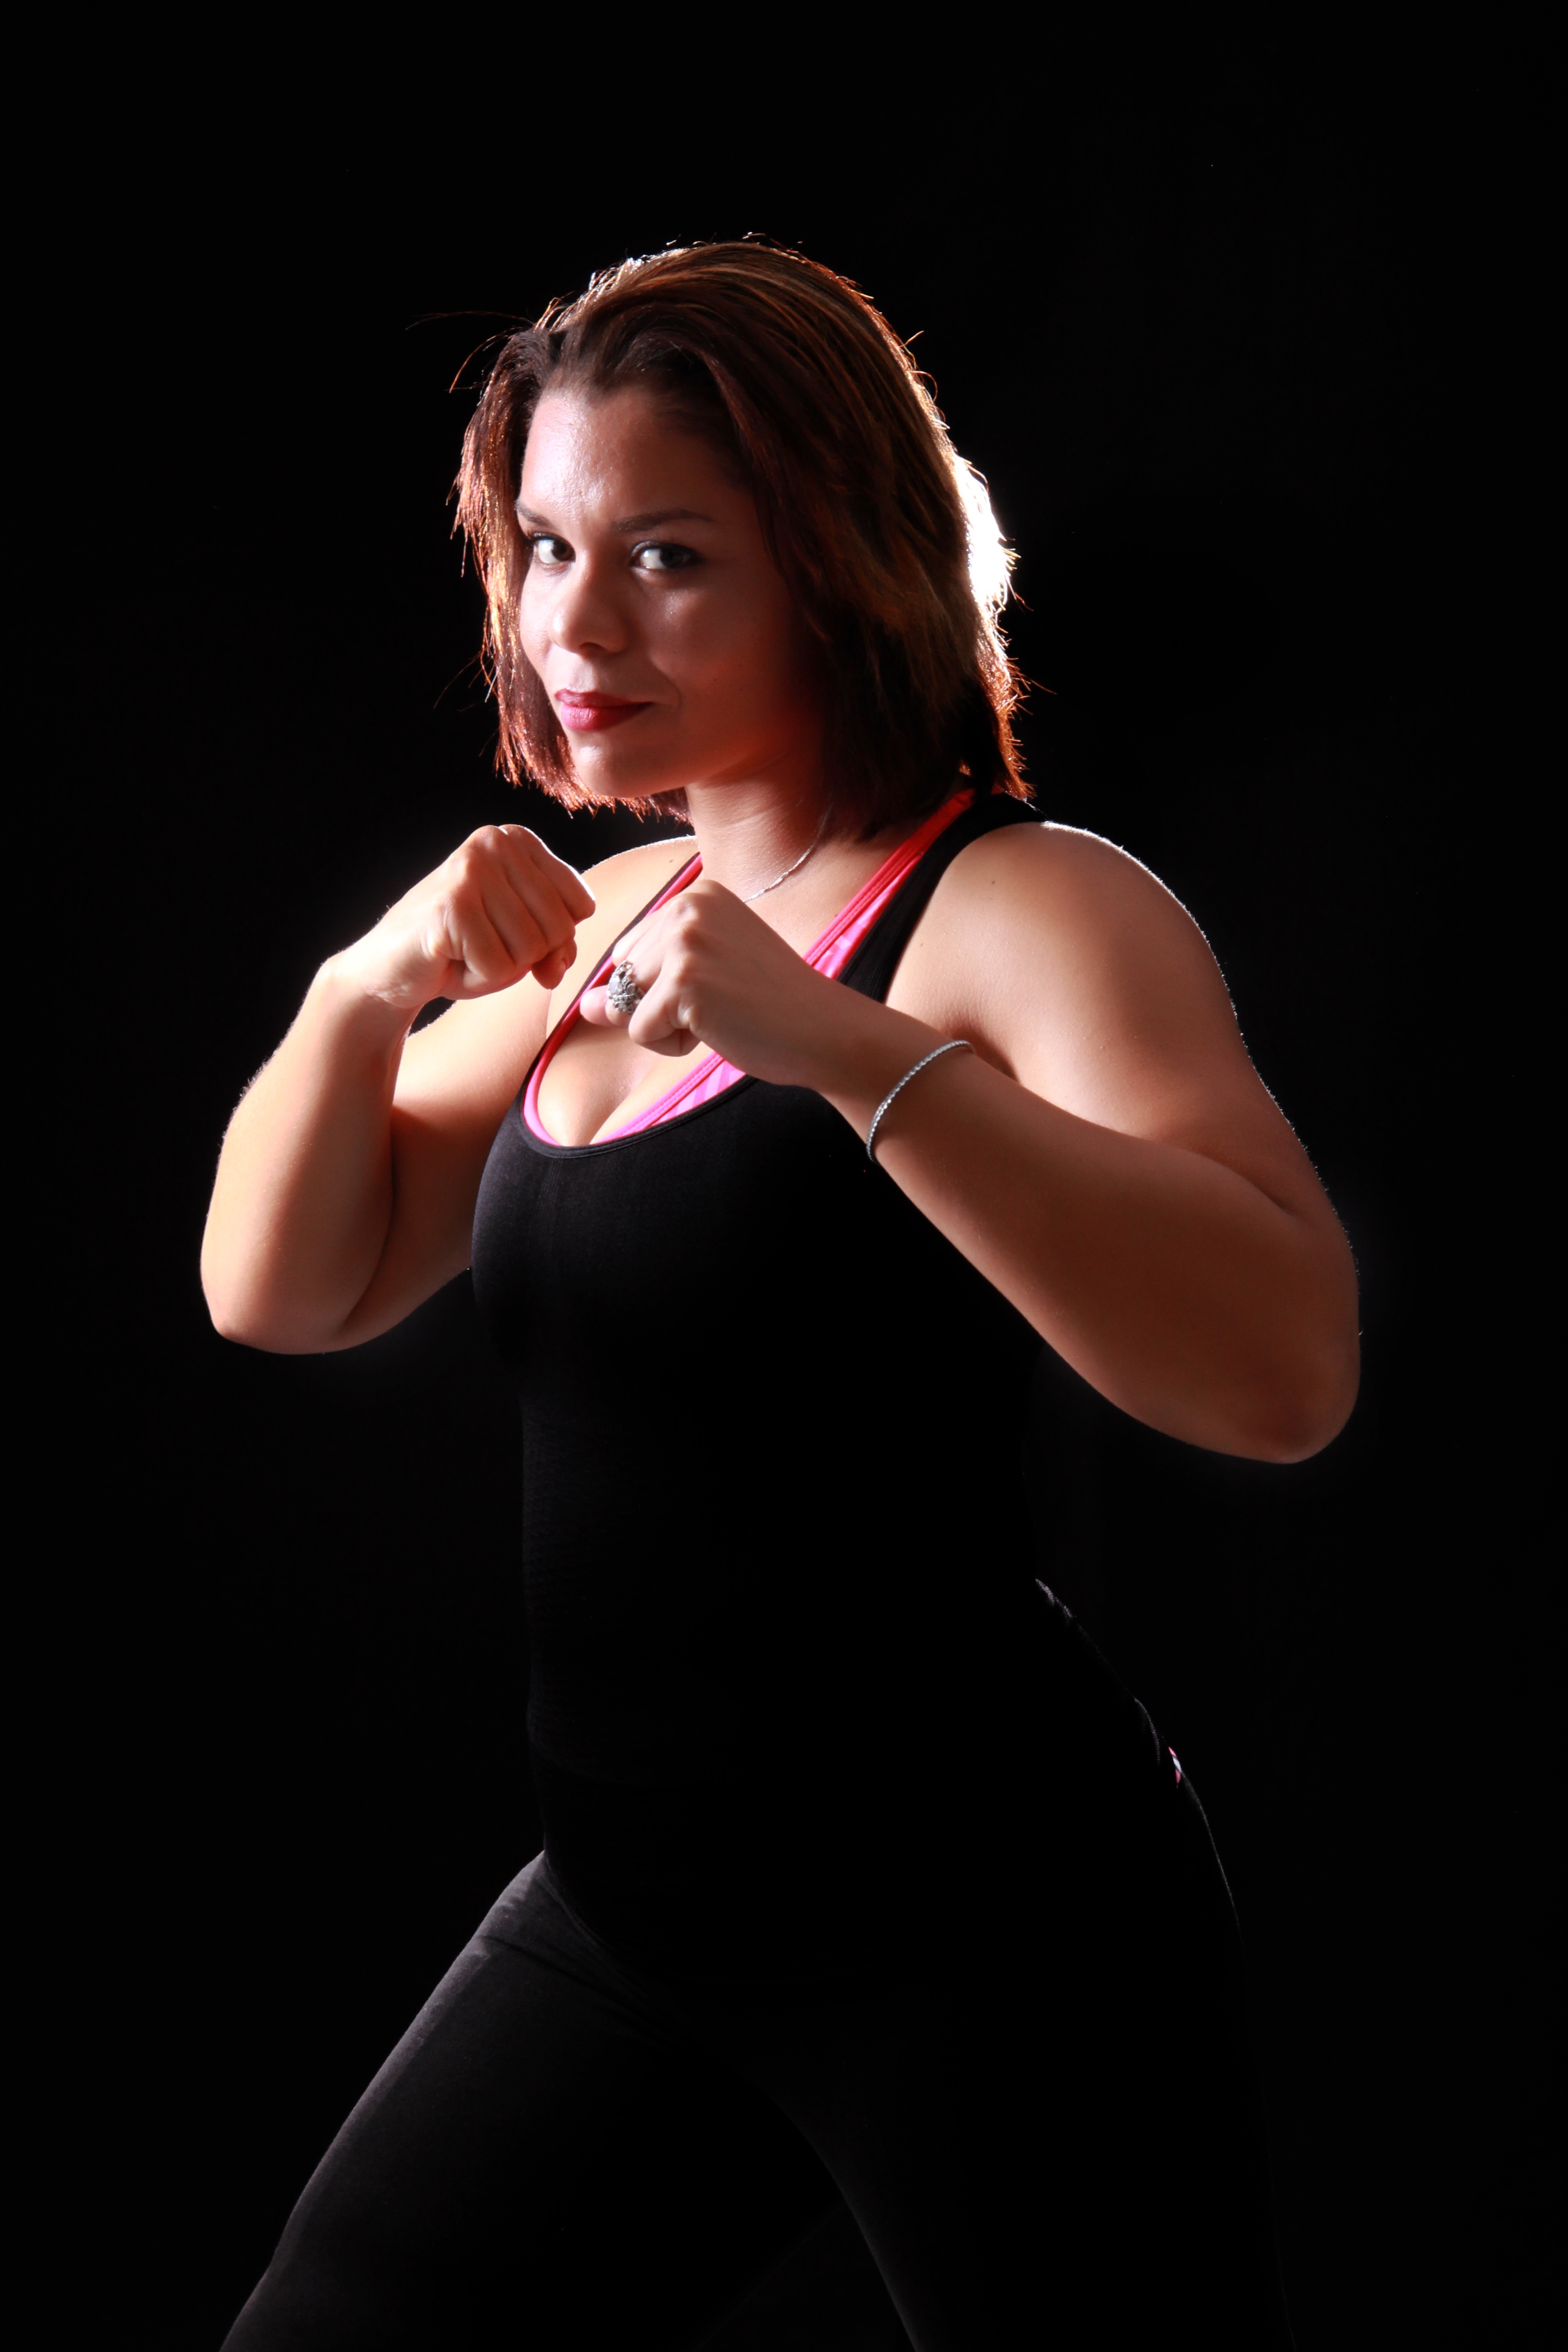
person, girl, woman, photography, singer, portrait, model, athletic, training, studio, romance, exercise, black, lady, gym, muscle, fight, figure, sports, hot, arms, singing, weights, yoga, beauty, strong, dominican republic, athlete, stealth, bella, performing arts, photo shoot, kirsy figueroa, sense, omar medina films, weight training, human positions, art model, modern dance